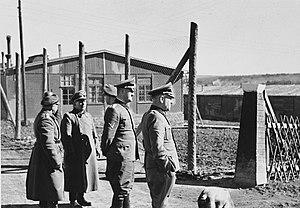
Jean Crouan est un homme politique français né le 18 décembre 1906 à Quéménéven, et décédé le 9 octobre 1985 à Quimper, dans le Finistère.
Hinzert était un camp de concentration dirigé par la SS situé près de Trèves.
Césaire Anne Jean de Poulpiquet de Brescanvel, né le 12 février 1903 à Quimper et sa femme Geneviève étaient des résistants français. Ils faisaient partie du réseau Pat Line et hébergeaient dans ce cadre des aviateurs anglais et américains dans leur manoir de Treffry à Quéménéven.